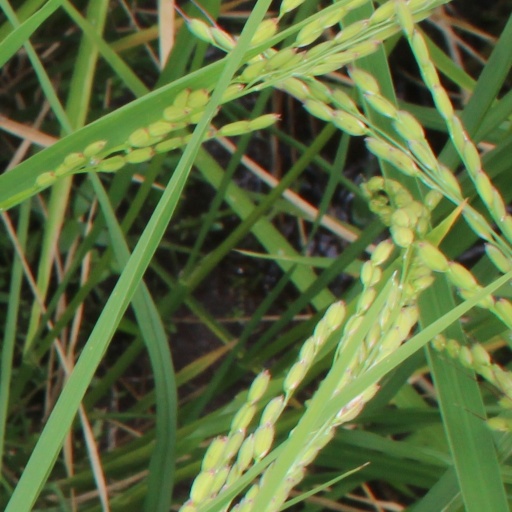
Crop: rice